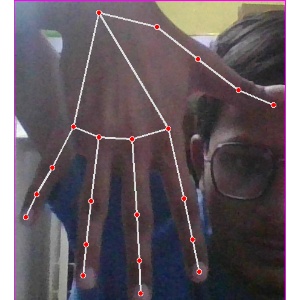
अक्षर: ढ